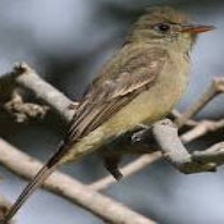
Species: GREATER PEWEE
Scientific name: CONTOPUS PERTINAX